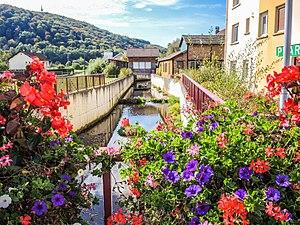
Le ruisseau, le Rupt, traverse le village de Bart. Doubs
Bart est une commune française située dans le département du Doubs, en région Bourgogne-Franche-Comté.